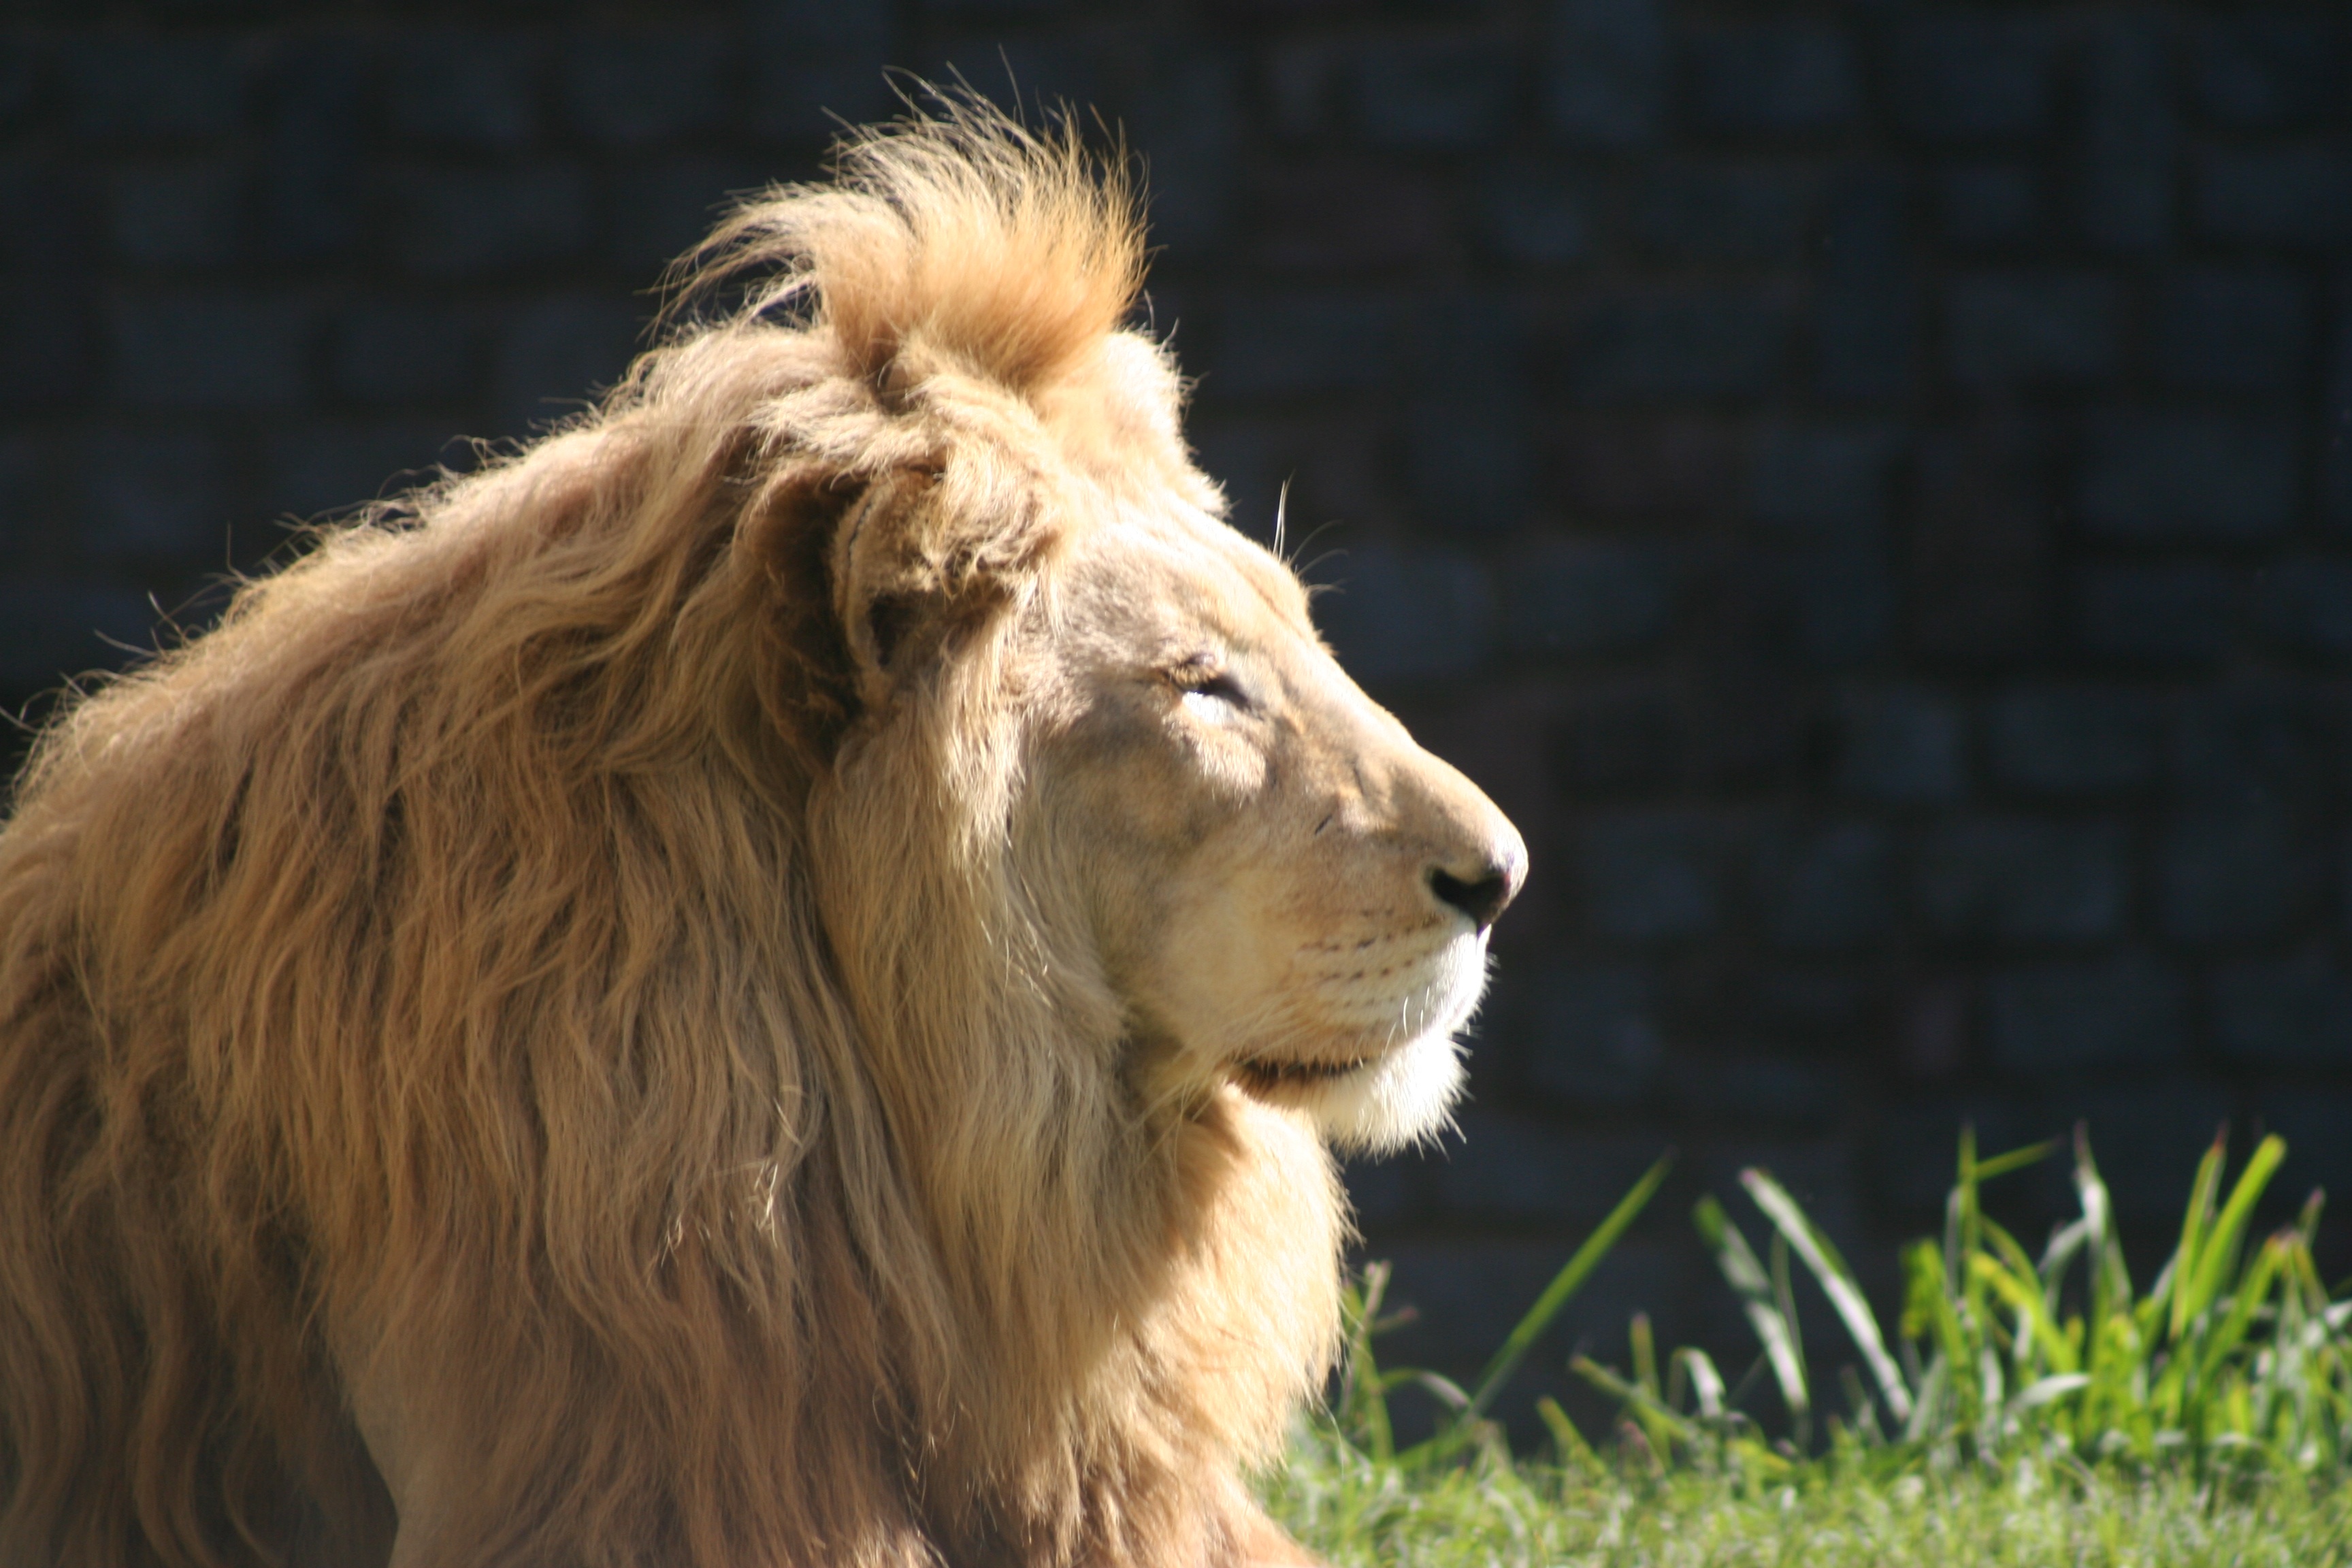
animal, wildlife, zoo, mammal, mane, fauna, lion, king, vertebrate, leon, big cats, cat like mammal, muskox